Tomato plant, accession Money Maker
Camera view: bottom (45 deg); turntable rotation: 300 degrees
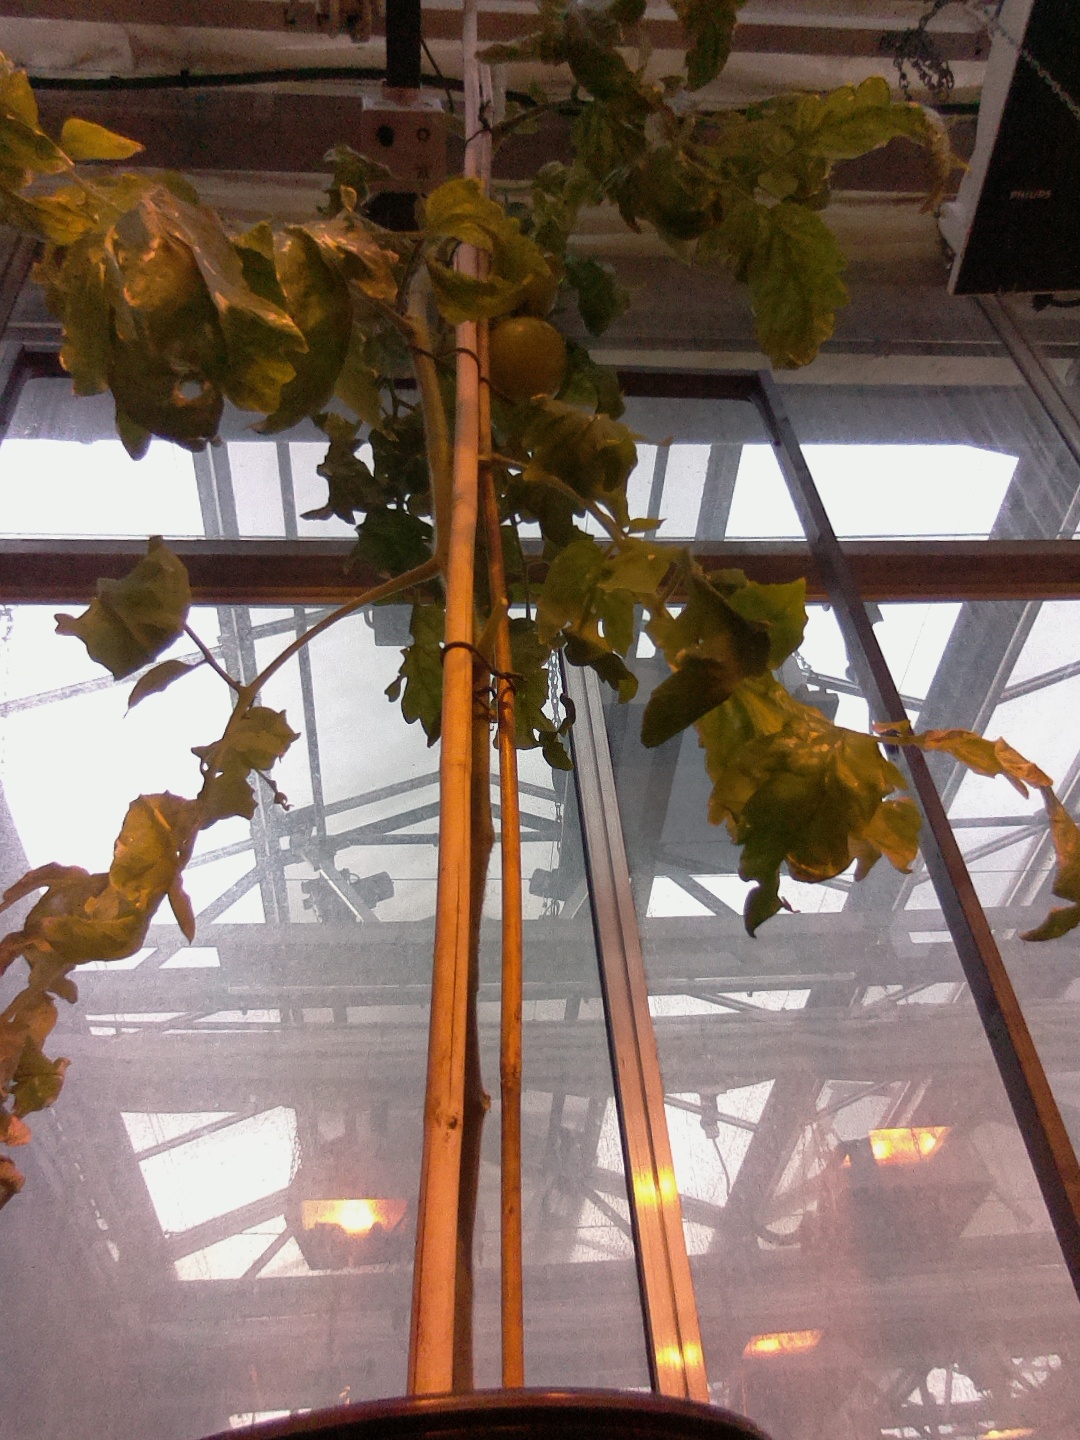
BBCH growth stage 79: 90% -100% of final fruit size